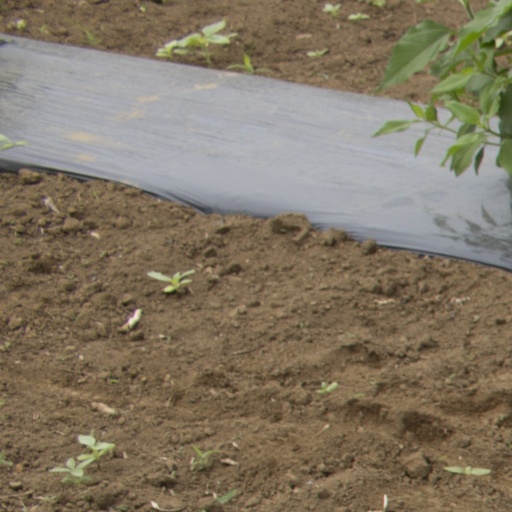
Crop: Jerusalem artichoke